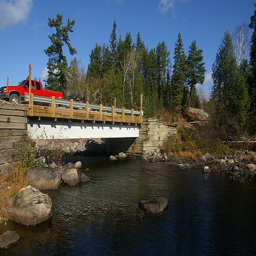
a car driving over a bridge over a body of water
A red truck driving over a wooden bridge
A truck driving on a bridge over some water.
A red truck drives over a bridge showing a country river.
A red pickup truck is crossing a bridge over a river